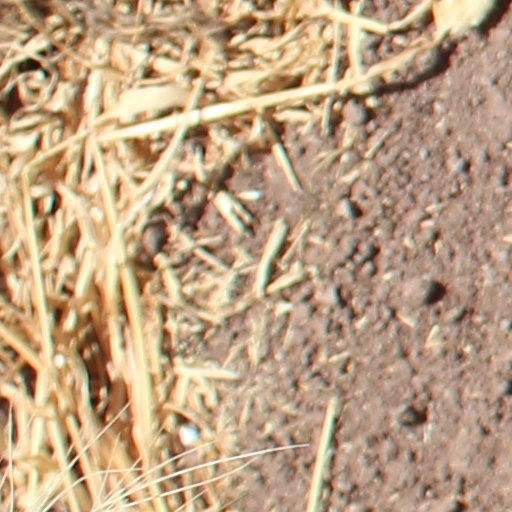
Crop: wheat